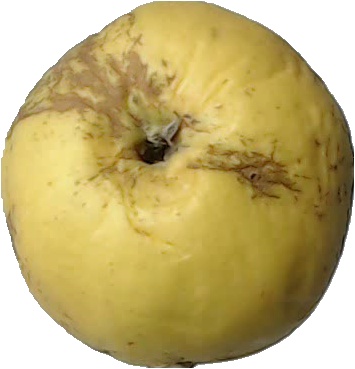
Label: apple_golden_1